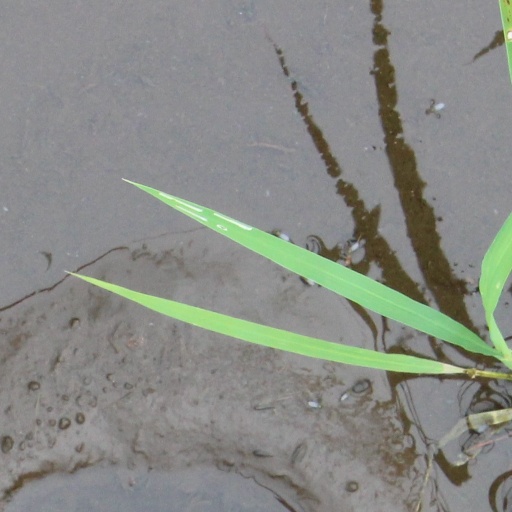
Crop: rice